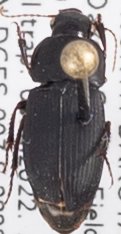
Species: Harpalus opacipennis
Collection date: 2022-07-05
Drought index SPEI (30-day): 0.088
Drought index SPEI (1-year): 1.45
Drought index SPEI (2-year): -0.62